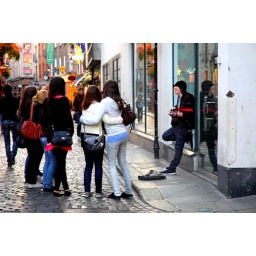
irish pre-teen girls crying over this guitar player in dublin....oh pre-teens they are the same everywhere in the world....hahaha